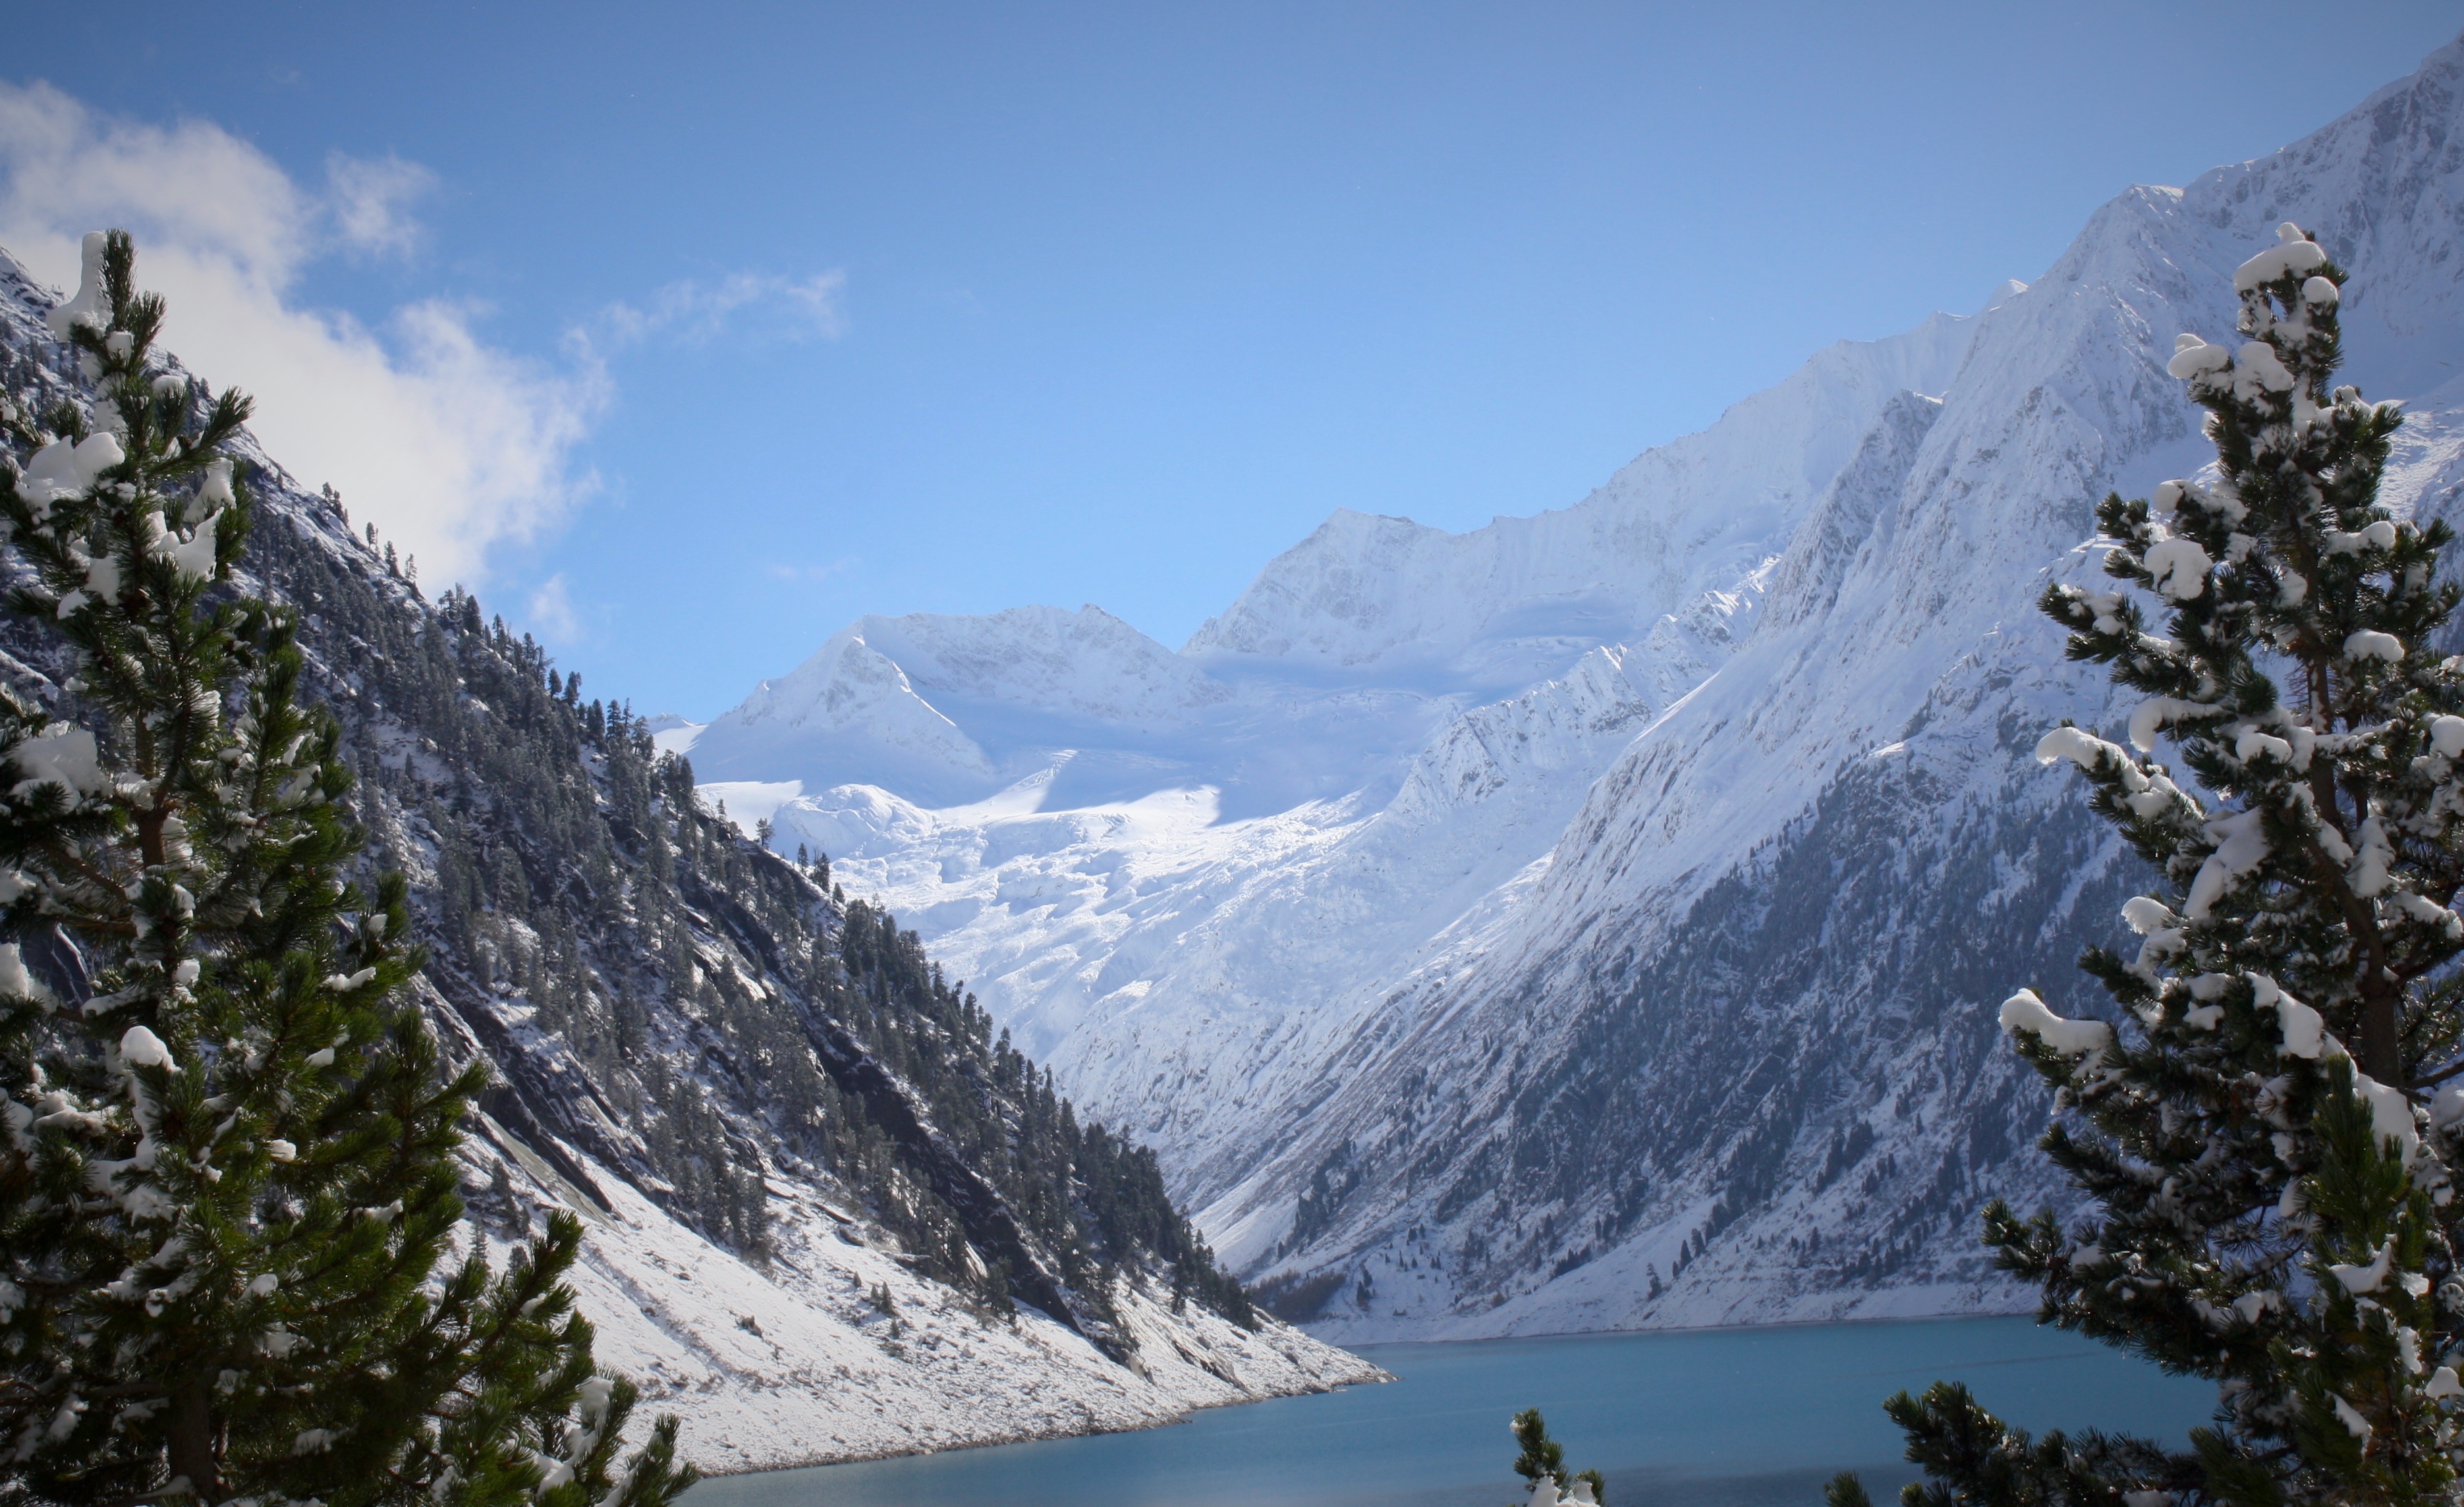
landscape, wilderness, mountain, snow, winter, mountain range, weather, alpine, reservoir, season, ridge, mountains, alps, cirque, piste, tyrol, landform, dream day, mountain pass, mayrhofen, zillertal, ginzling, schlegeis, geographical feature, mountainous landforms, geological phenomenon